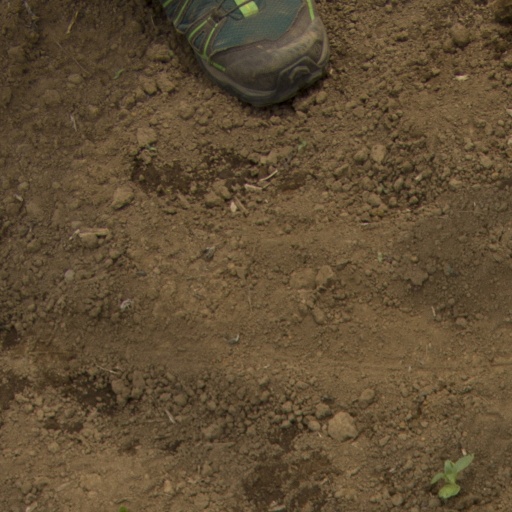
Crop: Jerusalem artichoke